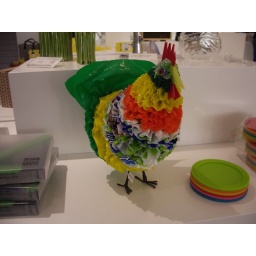
recycled plastic bag chickens made in South Africa